Wonder Project J2

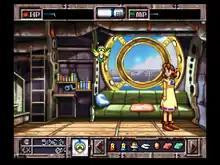
Nintendo 64 version screenshot

"Wonder Project J2" is a bishōjo life simulation game similar to its predecessor, where the player communicates with Josette, a robot who is trying to become human, through her robot, Bird. The player answers her questions on-screen by selecting "yes" or "no". Josette cannot hear or see the player, but learns about the player through successive binary questions. For example, "if I am going to a party should I wear this?", she recalls the answers later throughout the story. The player can command Josette through Bird, though she does not always listen. Player advancement through the game is dependent on how well their teachings mesh with other activities on the island. After teaching Josette a series of fundamental human interactions, the plot-driven second chapter guides Josette through a series of hardships and confrontation with the Siliconian Army.